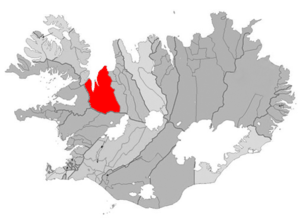
Húnaþing vestra est une municipalité située sur la côte ouest de l'Islande.